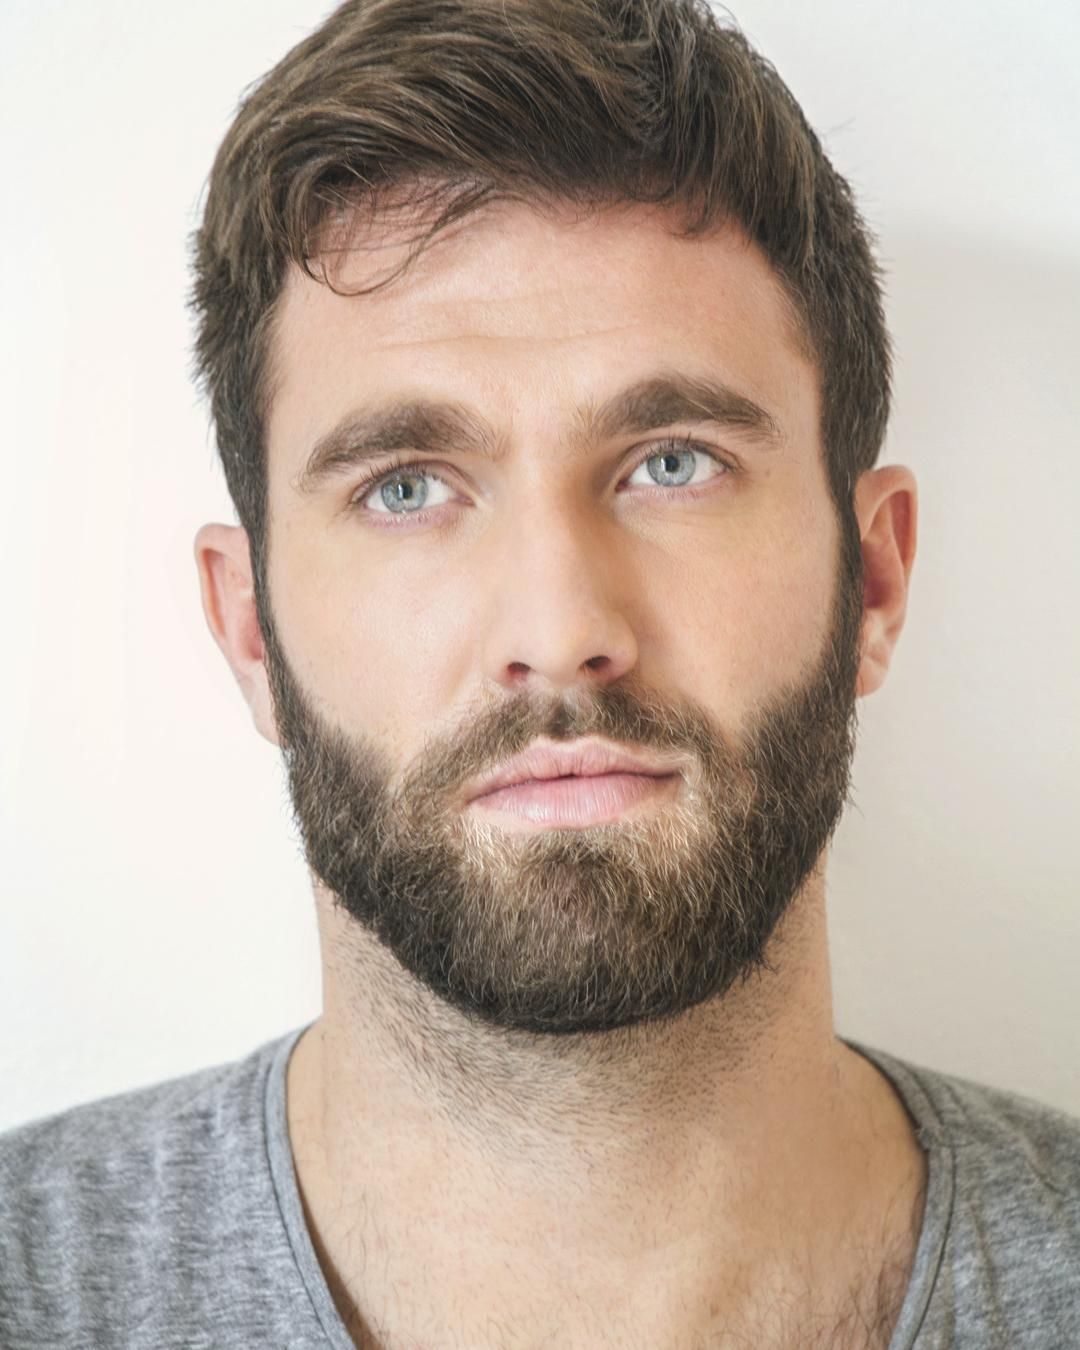
Label: Colored